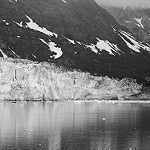
Label: B & W